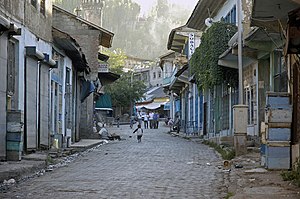
Muş
Gade i Muş
Muş er en tyrkisk by beliggende i det østlige Tyrkiet. Byen udgør desuden centrum i provinsen Muş.